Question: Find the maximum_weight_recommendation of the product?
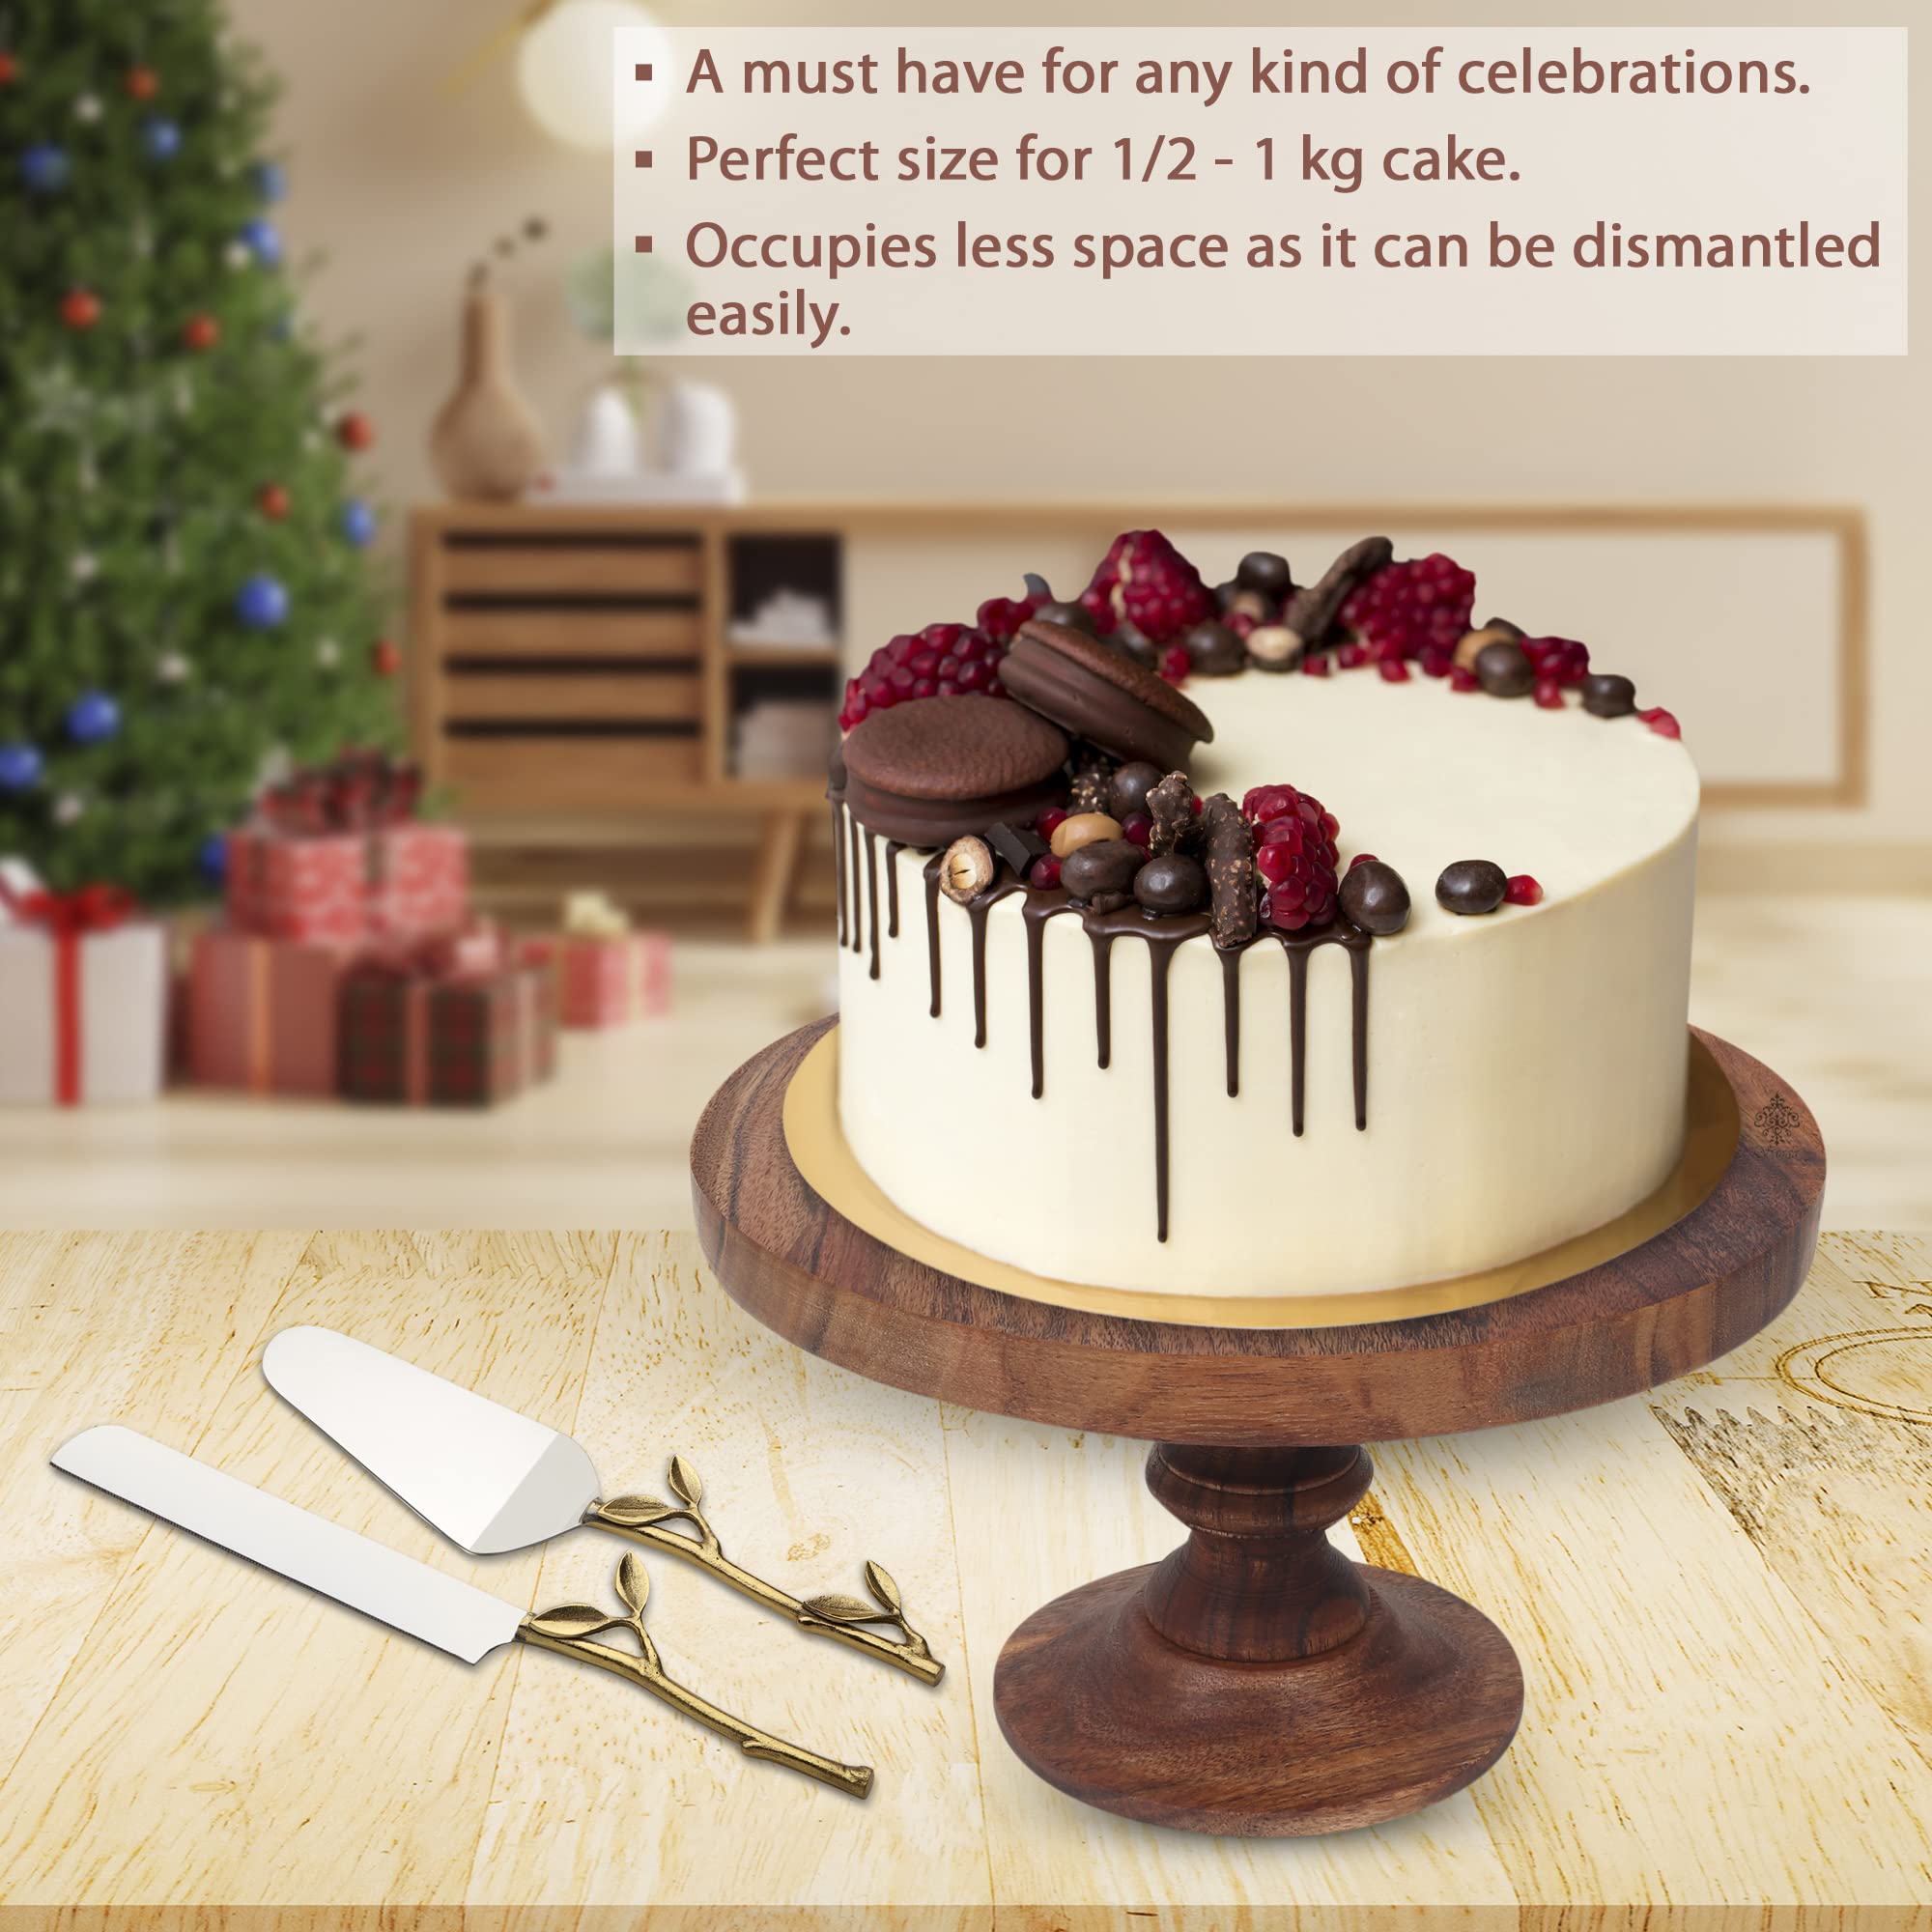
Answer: [0.5, 1.0] kilogram